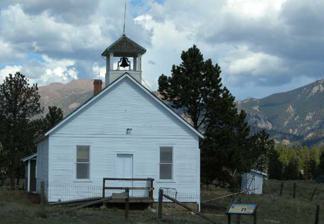
Building: Tarryall School
Country: United States of America
Year built: 1921
United States historic place Tarryall School U.S. National Register of Historic Places Schoolhouse in 2024 Location 31000 County Rd., Tarryall, Colorado Coordinates 39°07′14″N 105°28′25″W / 39.12056°N 105.47361°W / 39.12056; -105.47361 ( Tarryall School ) Area 0.5 acres (0.20 ha) Built 1921 Built by Parker, Ollie MPS Rural School Buildings in Colorado MPS NRHP reference No. 85001060 Added to NRHP May 16, 1985 The Tarryall School , at 31000 County Rd. in Tarryall, Colorado (formerly known as Puma City), was built in 1921.  It was listed on the National Register of Historic Places in 1985. The school is a white one-room schoolhouse , which replaced a previous school on the site.  It was built by volunteers supervised by Ollie Parker, a carpenter.  The property also includes a teacherage . It served as a school from 1921 to 1949. Its highest enrollment was 35 pupils in 1908–1909. References